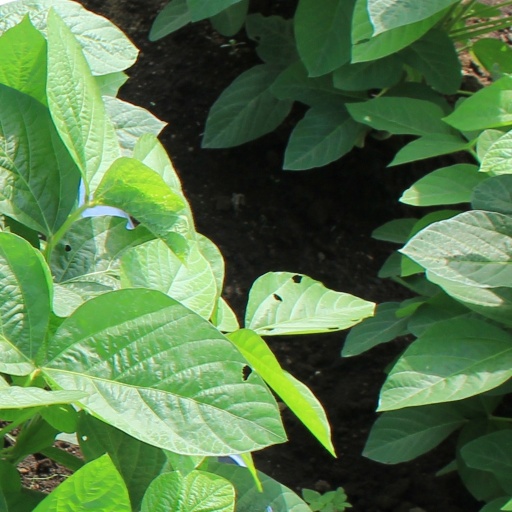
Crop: soybean